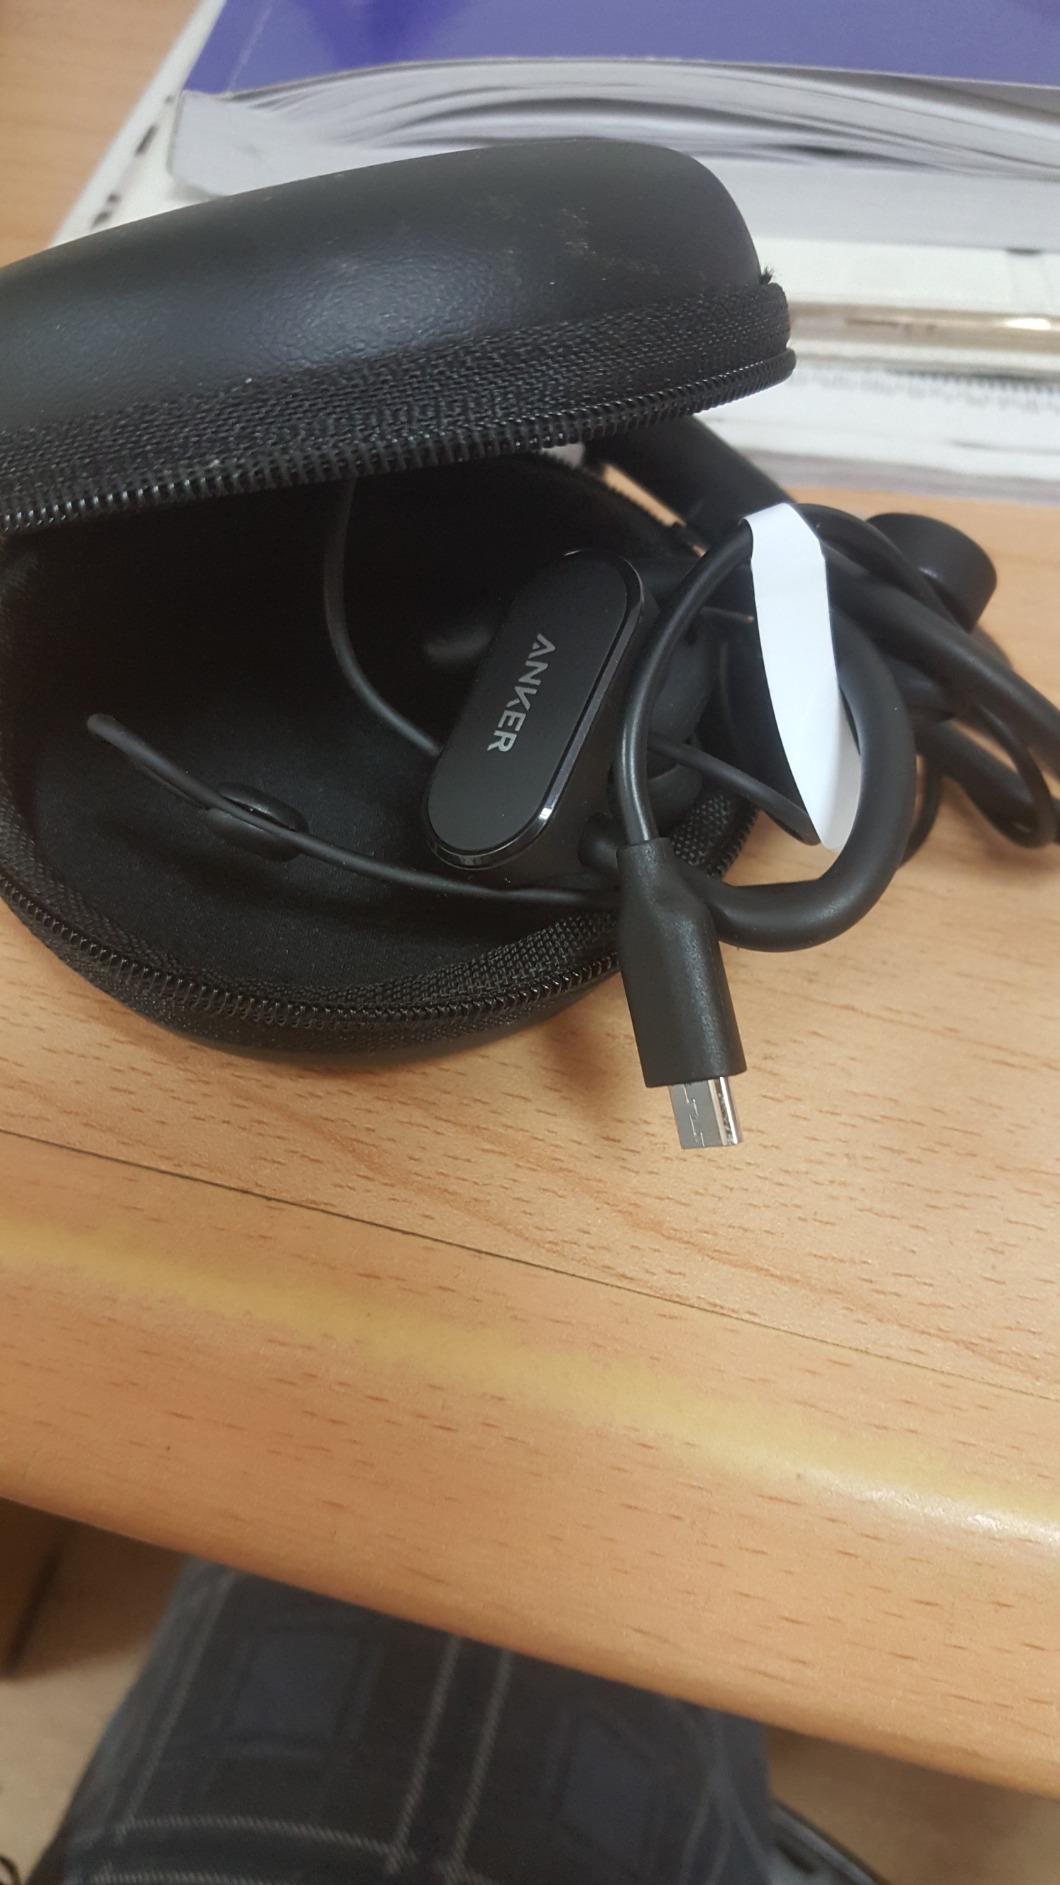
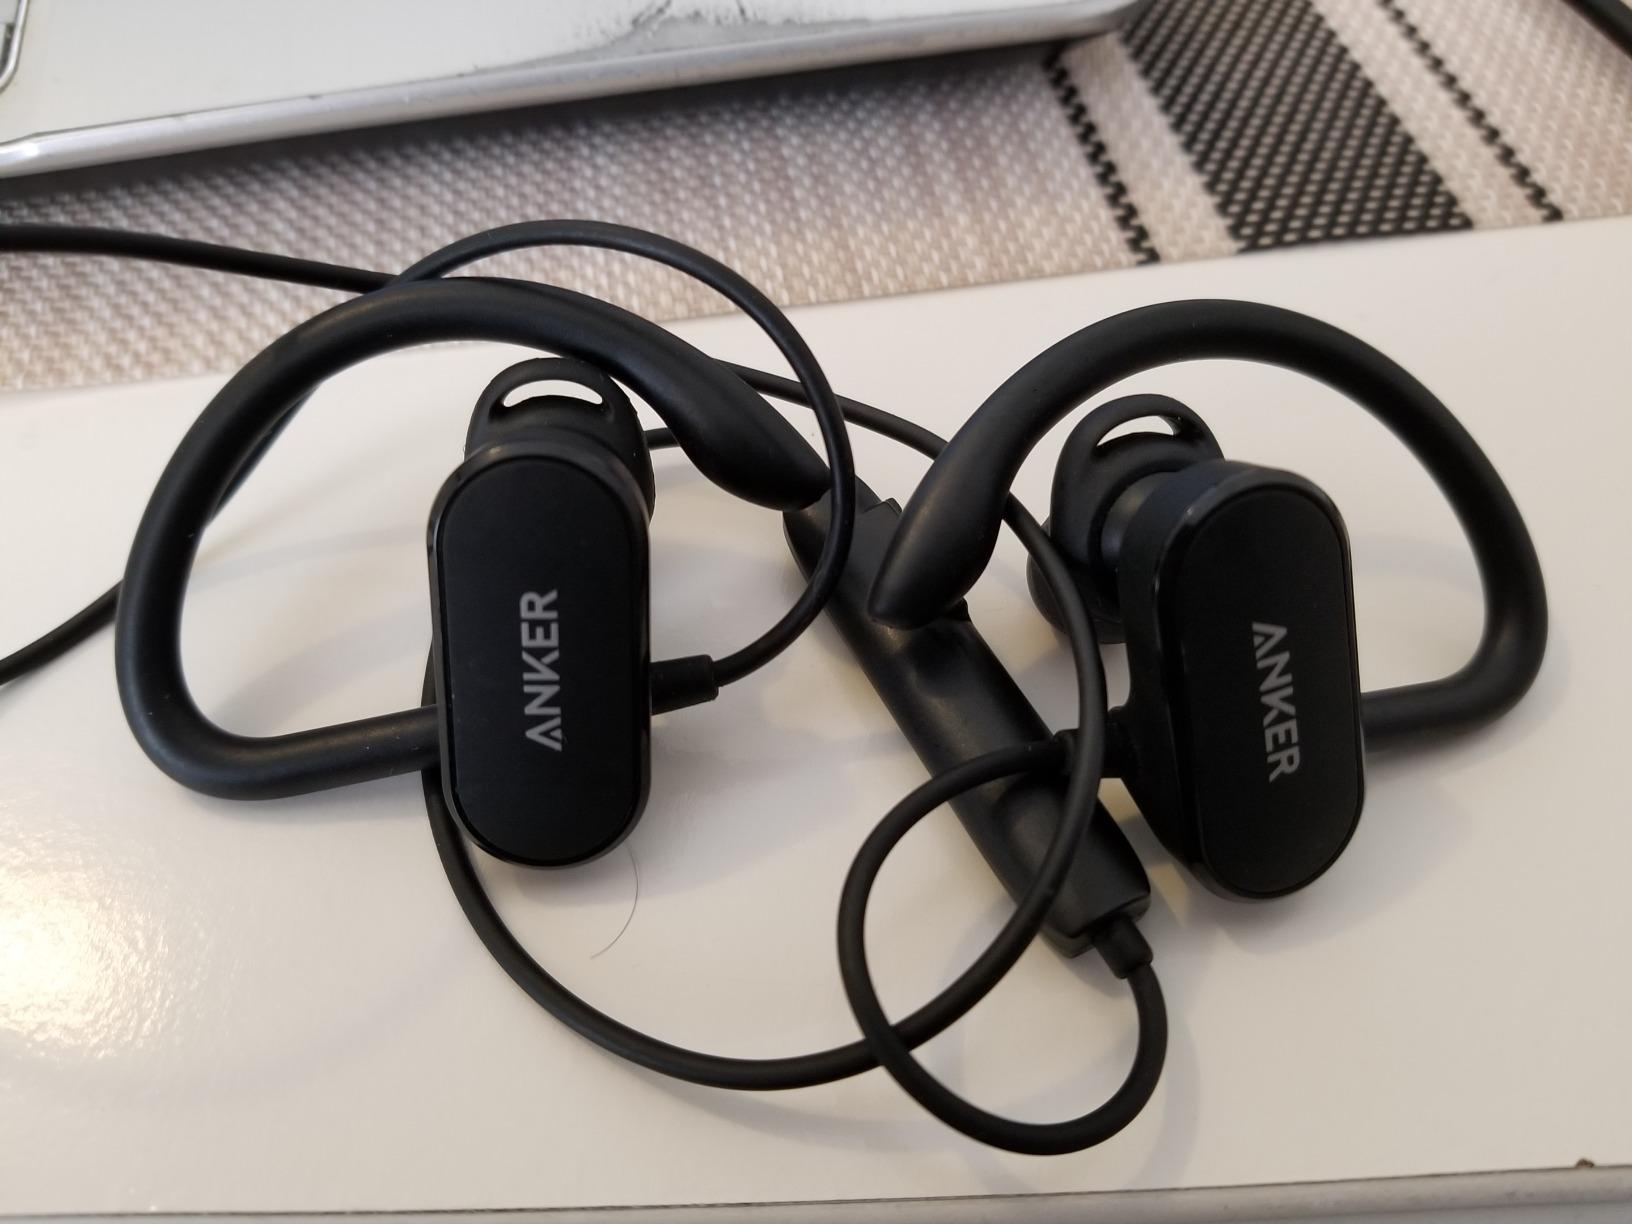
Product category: headphones
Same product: yes